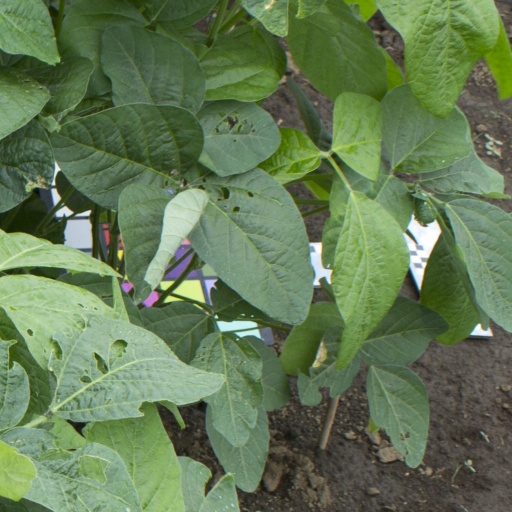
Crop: soybean